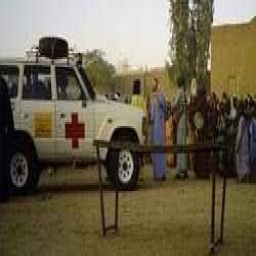
Label: ambulance